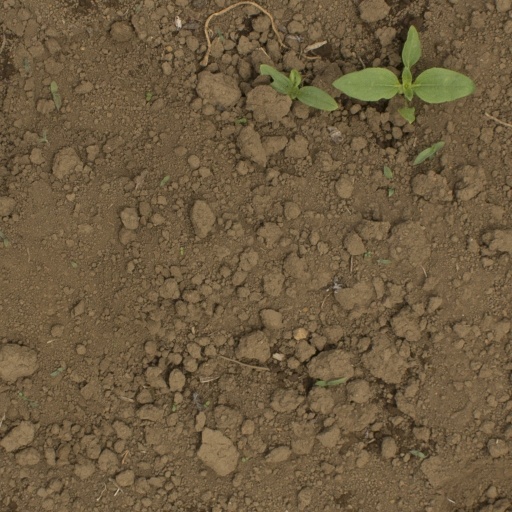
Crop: Jerusalem artichoke